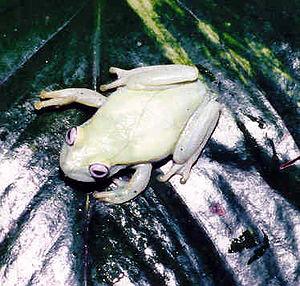
Hypsiboas punctatus est une espèce d'amphibiens de la famille des Hylidae.